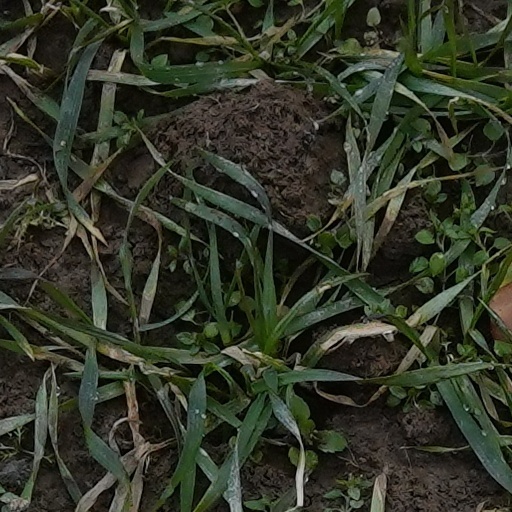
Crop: wheat